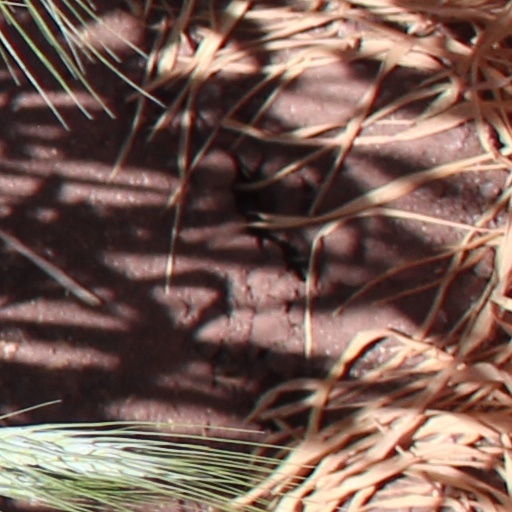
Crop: wheat